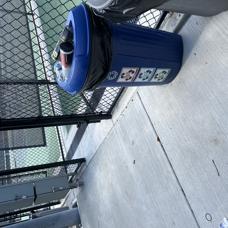
Label: recycling